Black Country Bugle

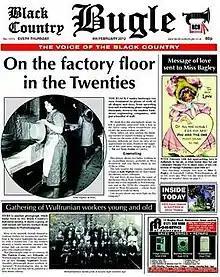
Front cover of the Black Country Bugle's 9 February 2012 edition

The Black Country Bugle is a paid-for weekly publication, which highlights the industrial heritage, history, legends, local humour and readers' stories pertaining to the Black Country region, which forms the western half of the West Midlands conurbation of England.